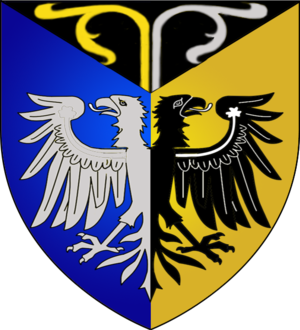
Frisange
Frisanges våben
Frisange er en kommune og et byområde i storhertugdømmet Luxembourg. Kommunen, som har et areal på 18,43 km², ligger i kantonen Esch-sur-Alzette i distriktet Luxembourg. I 2005 havde kommunen 3.170 indbyggere.